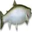
Label: trout